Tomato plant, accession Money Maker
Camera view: bottom (45 deg); turntable rotation: 60 degrees
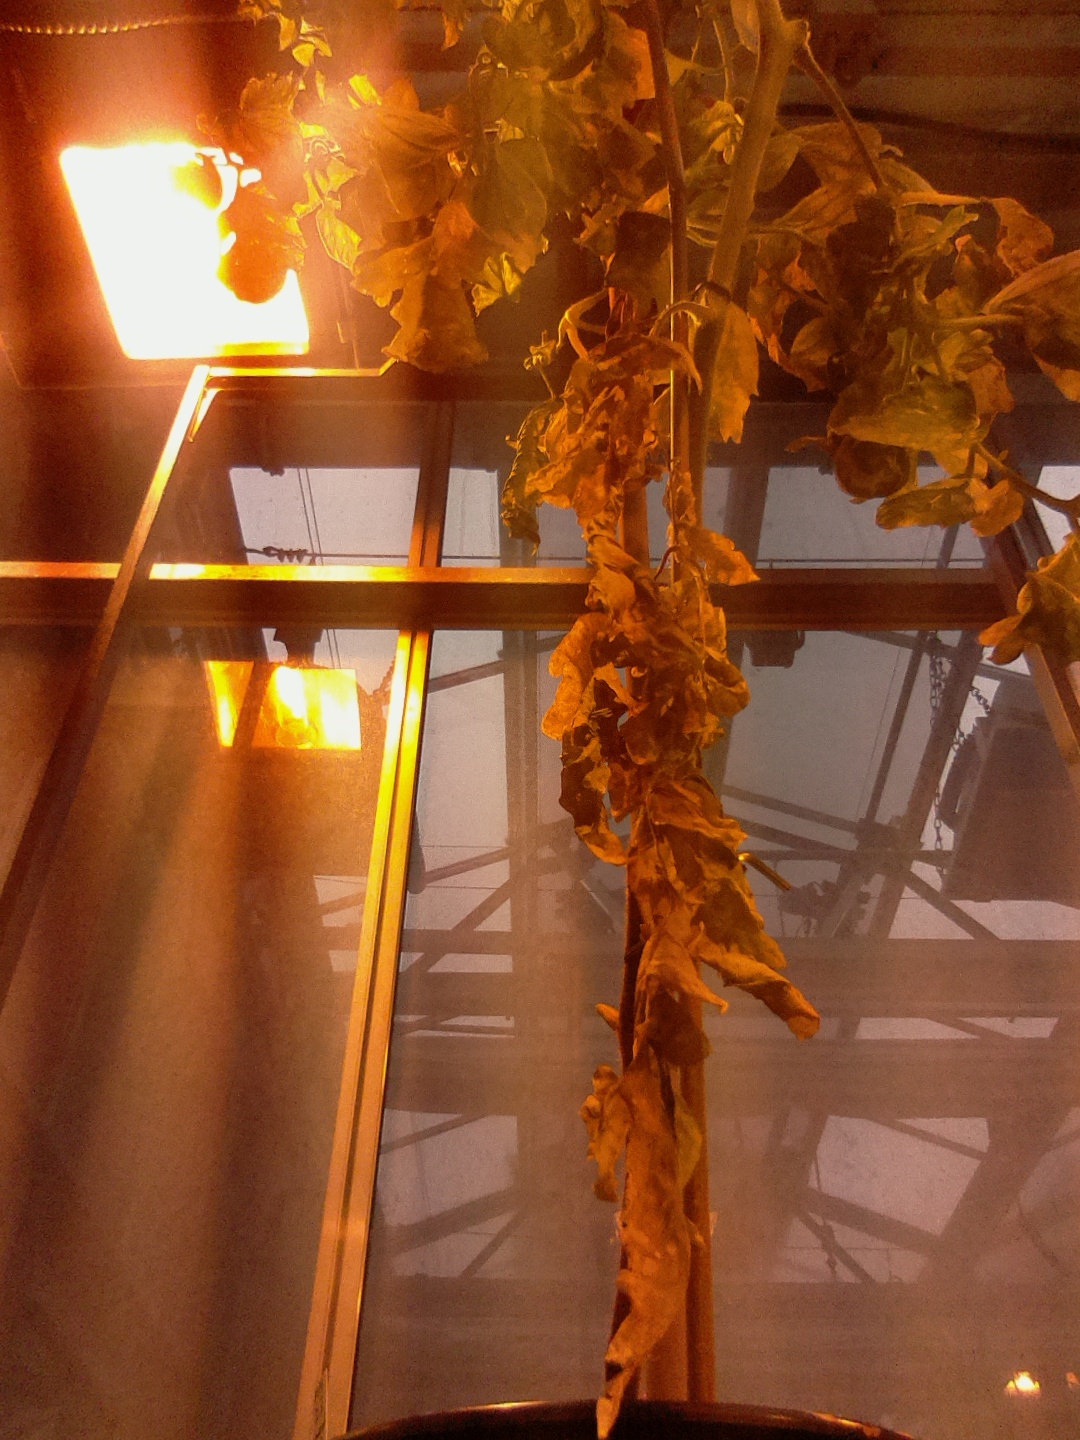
BBCH growth stage 83: 30%-40% of fruits show typical fully ripe color